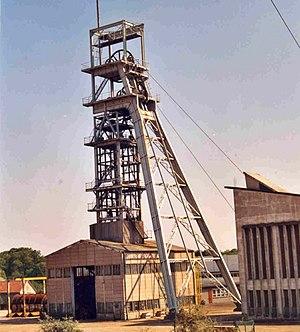
Chevalement du puits de Berrwiller
Les Mines de potasse d'Alsace, ou MDPA, anciennement Mines domaniales de potasse d'Alsace, est l'entité ayant assuré l'exploitation, durant le XXᵉ siècle, des mines du bassin potassique du nord de Mulhouse dans le but d'extraire la potasse à des fins commerciales.
Le chevalement du puits Berrwiller est construit sur une ancienne mine de potasse situé à Berrwiller dans le Haut-Rhin.
Berrwiller est une commune française de la région mulhousienne, située dans le département du Haut-Rhin, en région Grand Est.